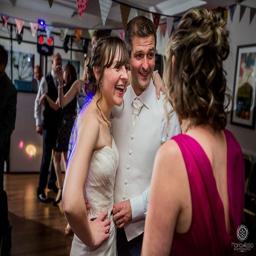
wedding guests chatting to the bride and groom